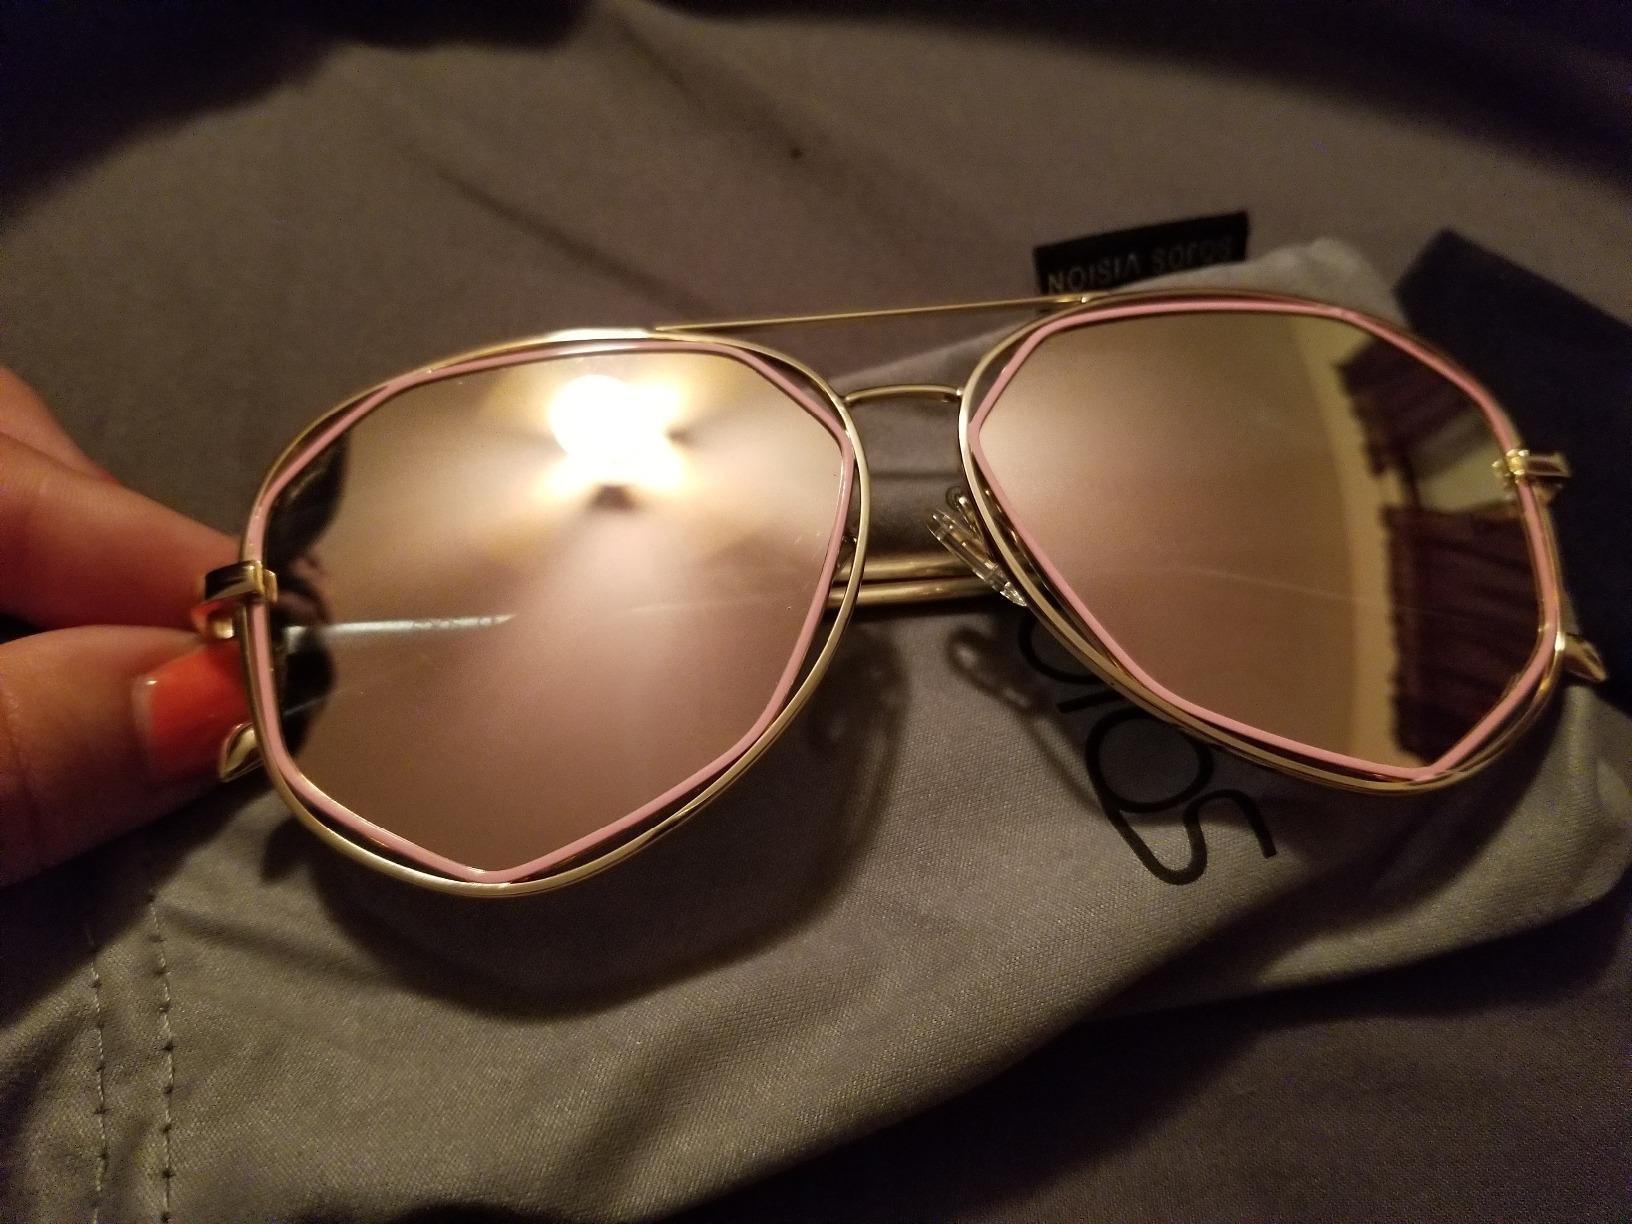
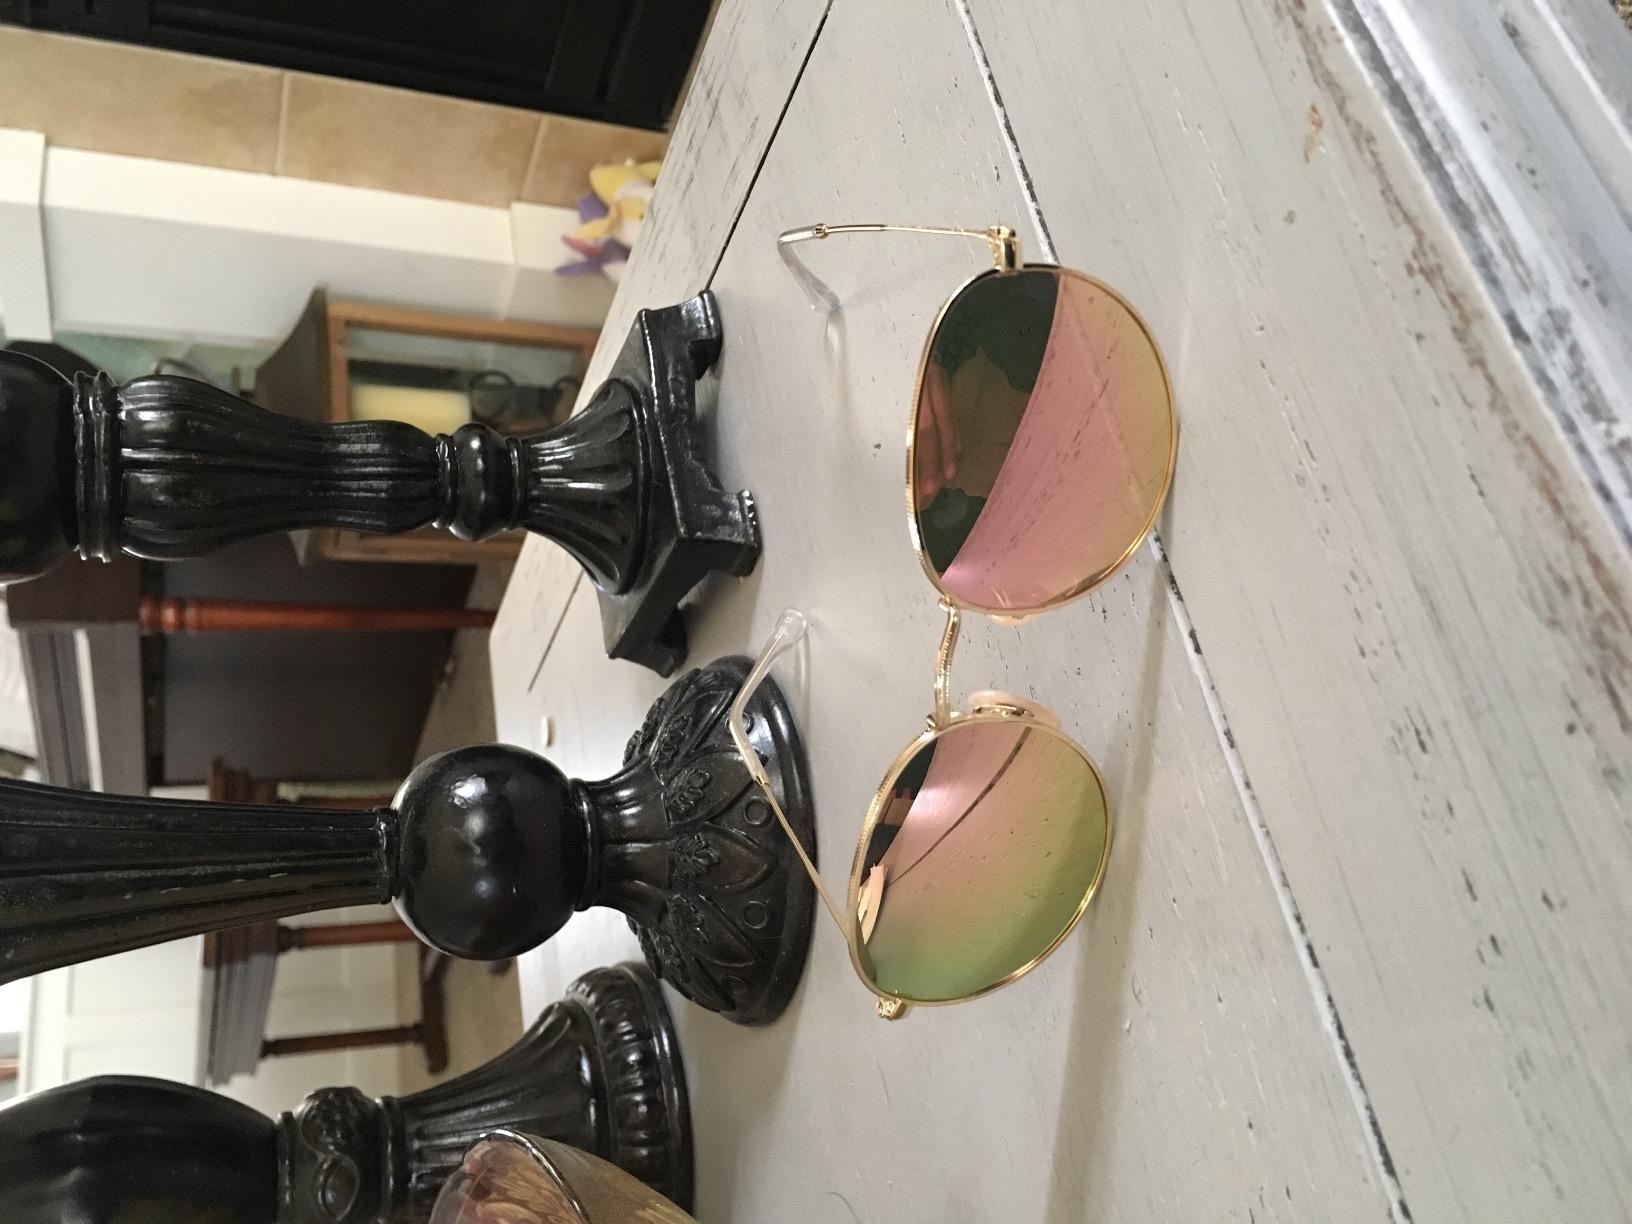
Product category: accessories_sunglasses
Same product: no